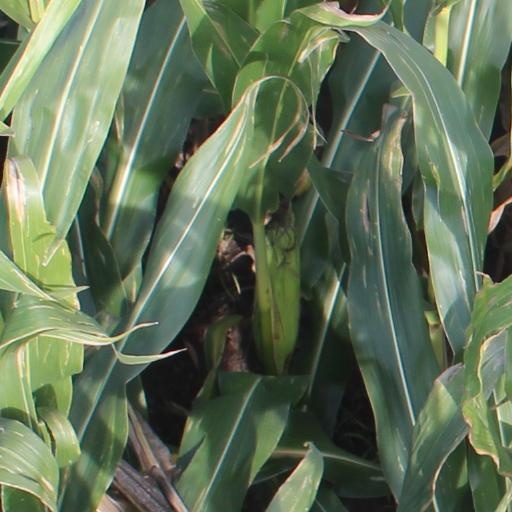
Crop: maize; corn